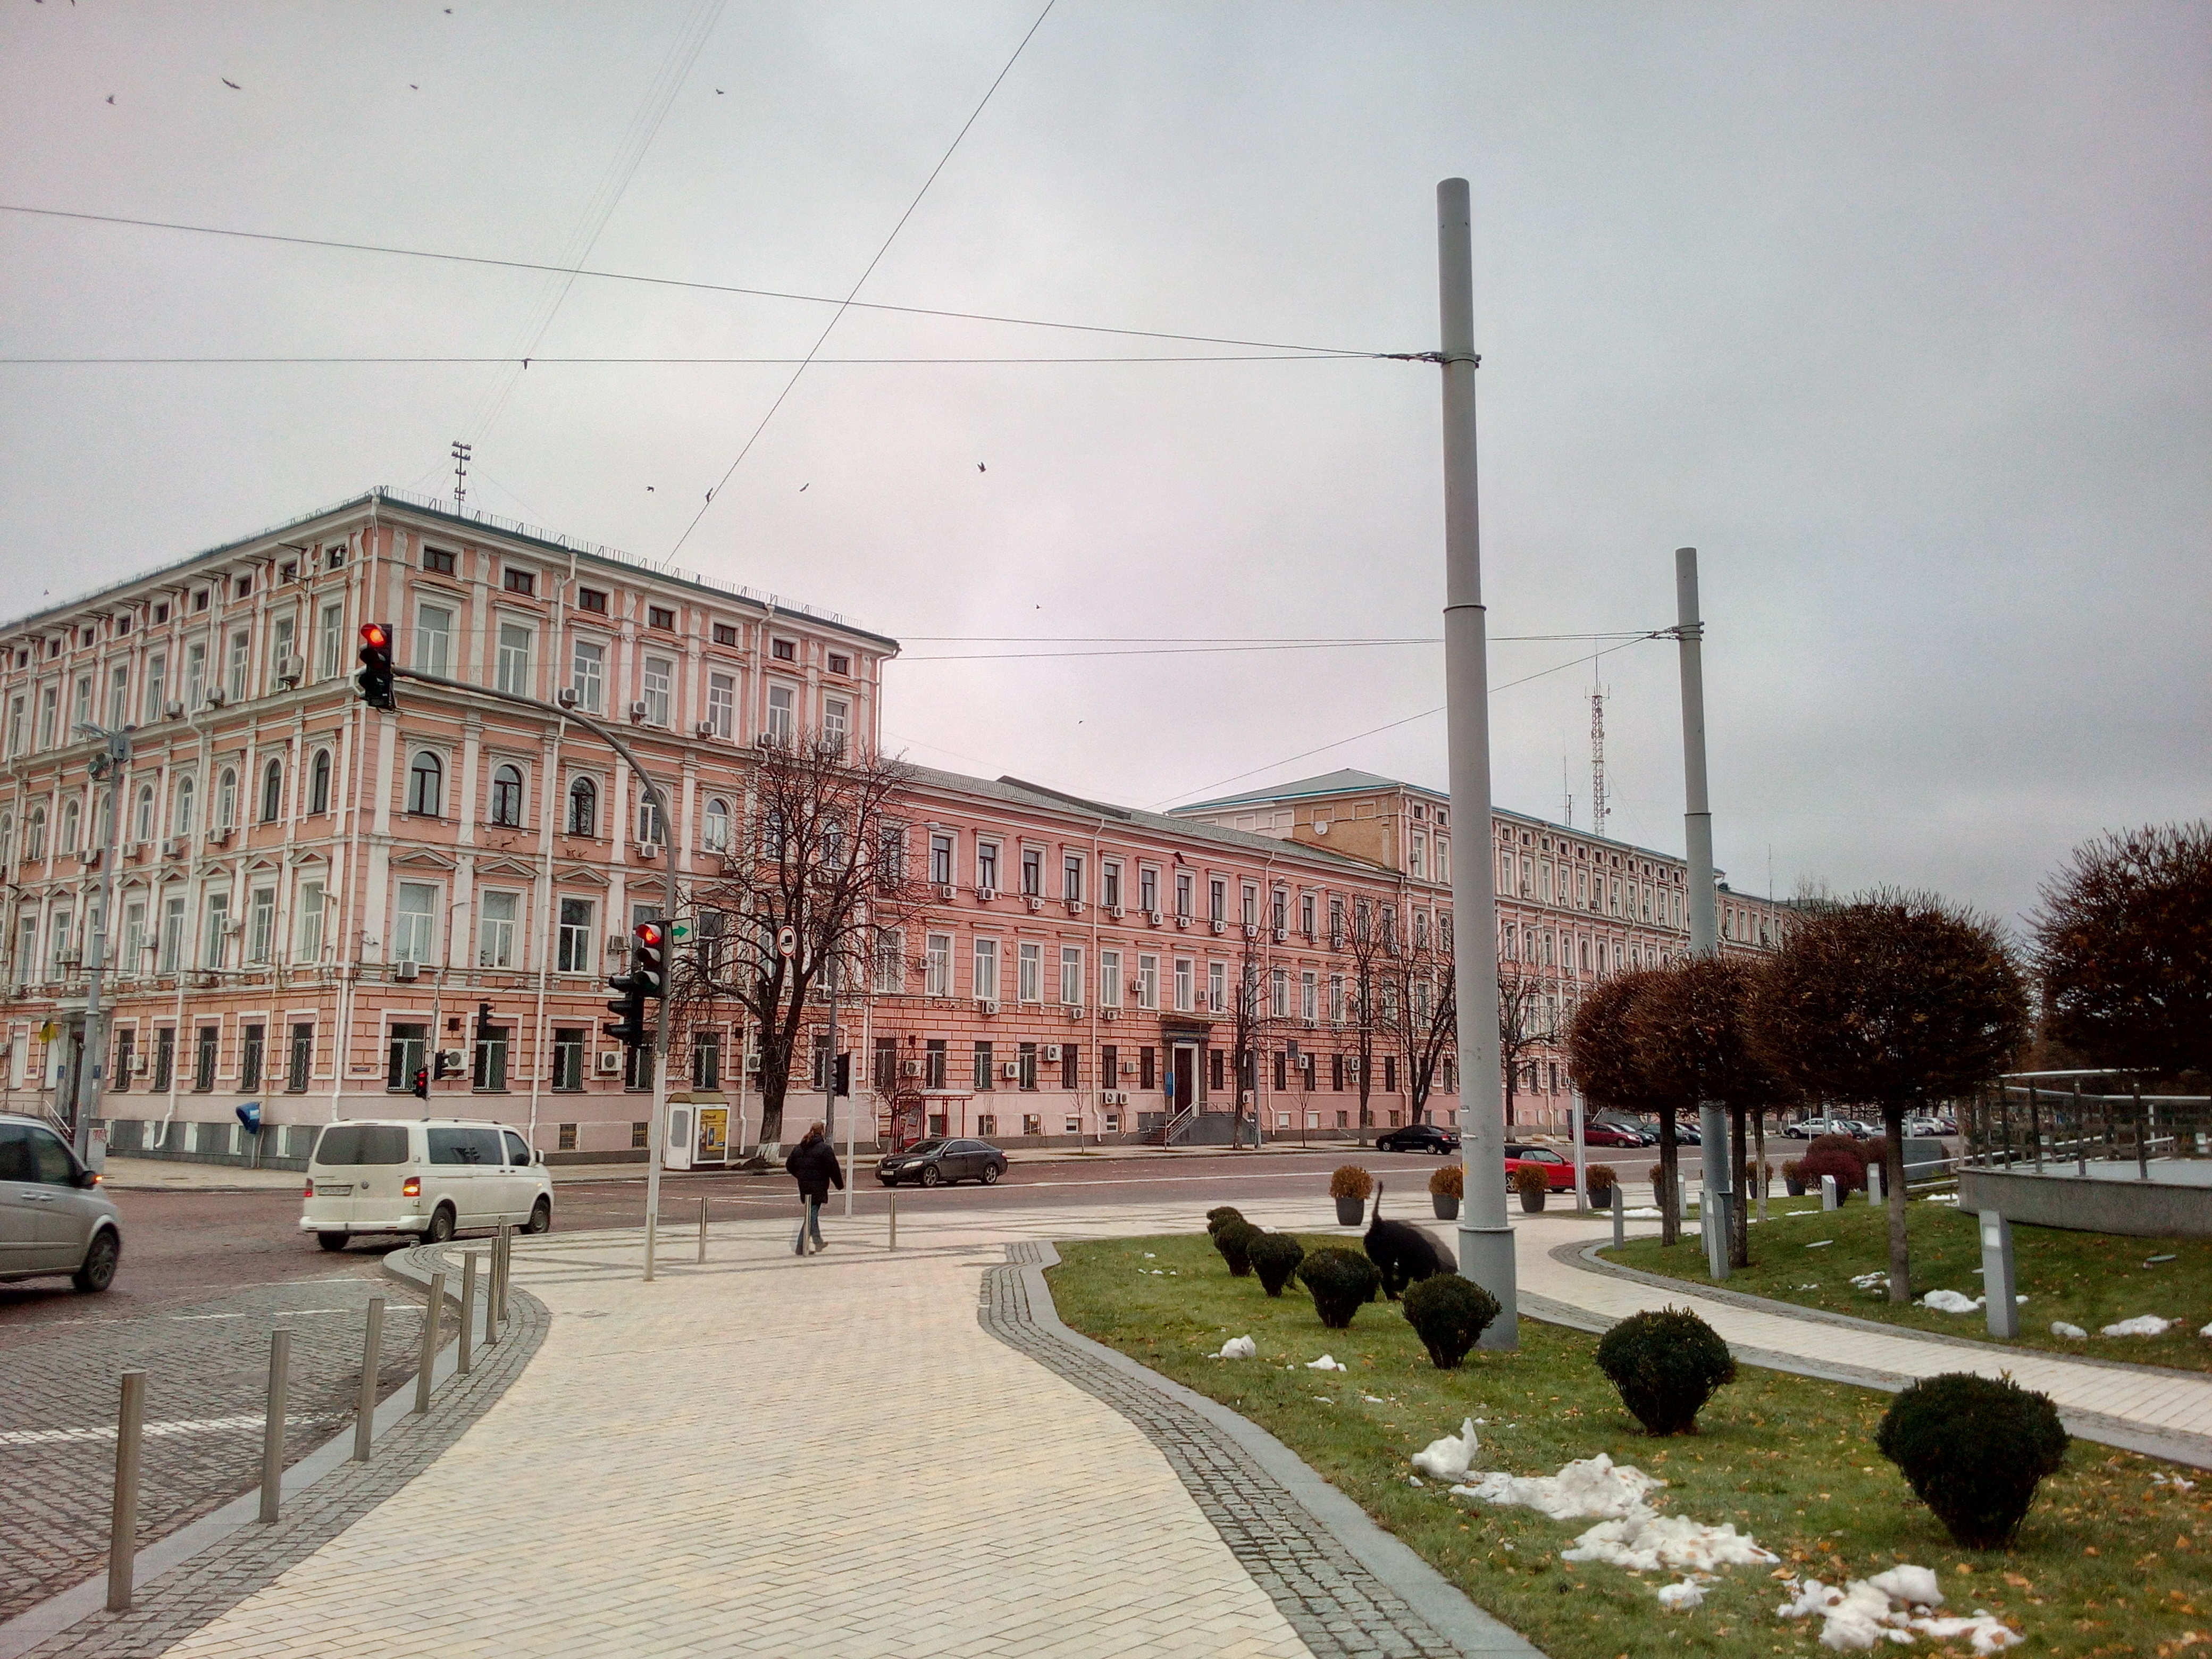
city, building, sky, plaza, town square, tree, facade, palace